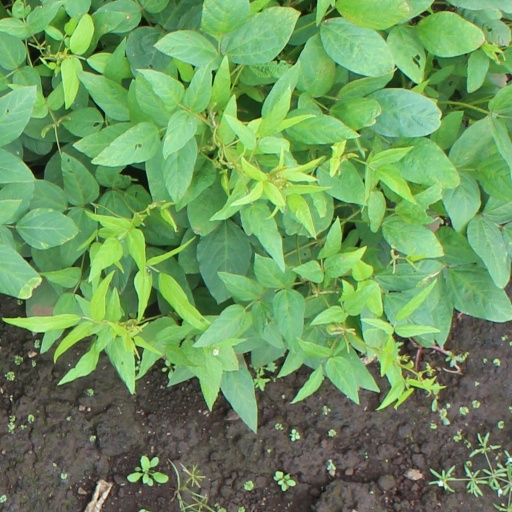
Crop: soybean